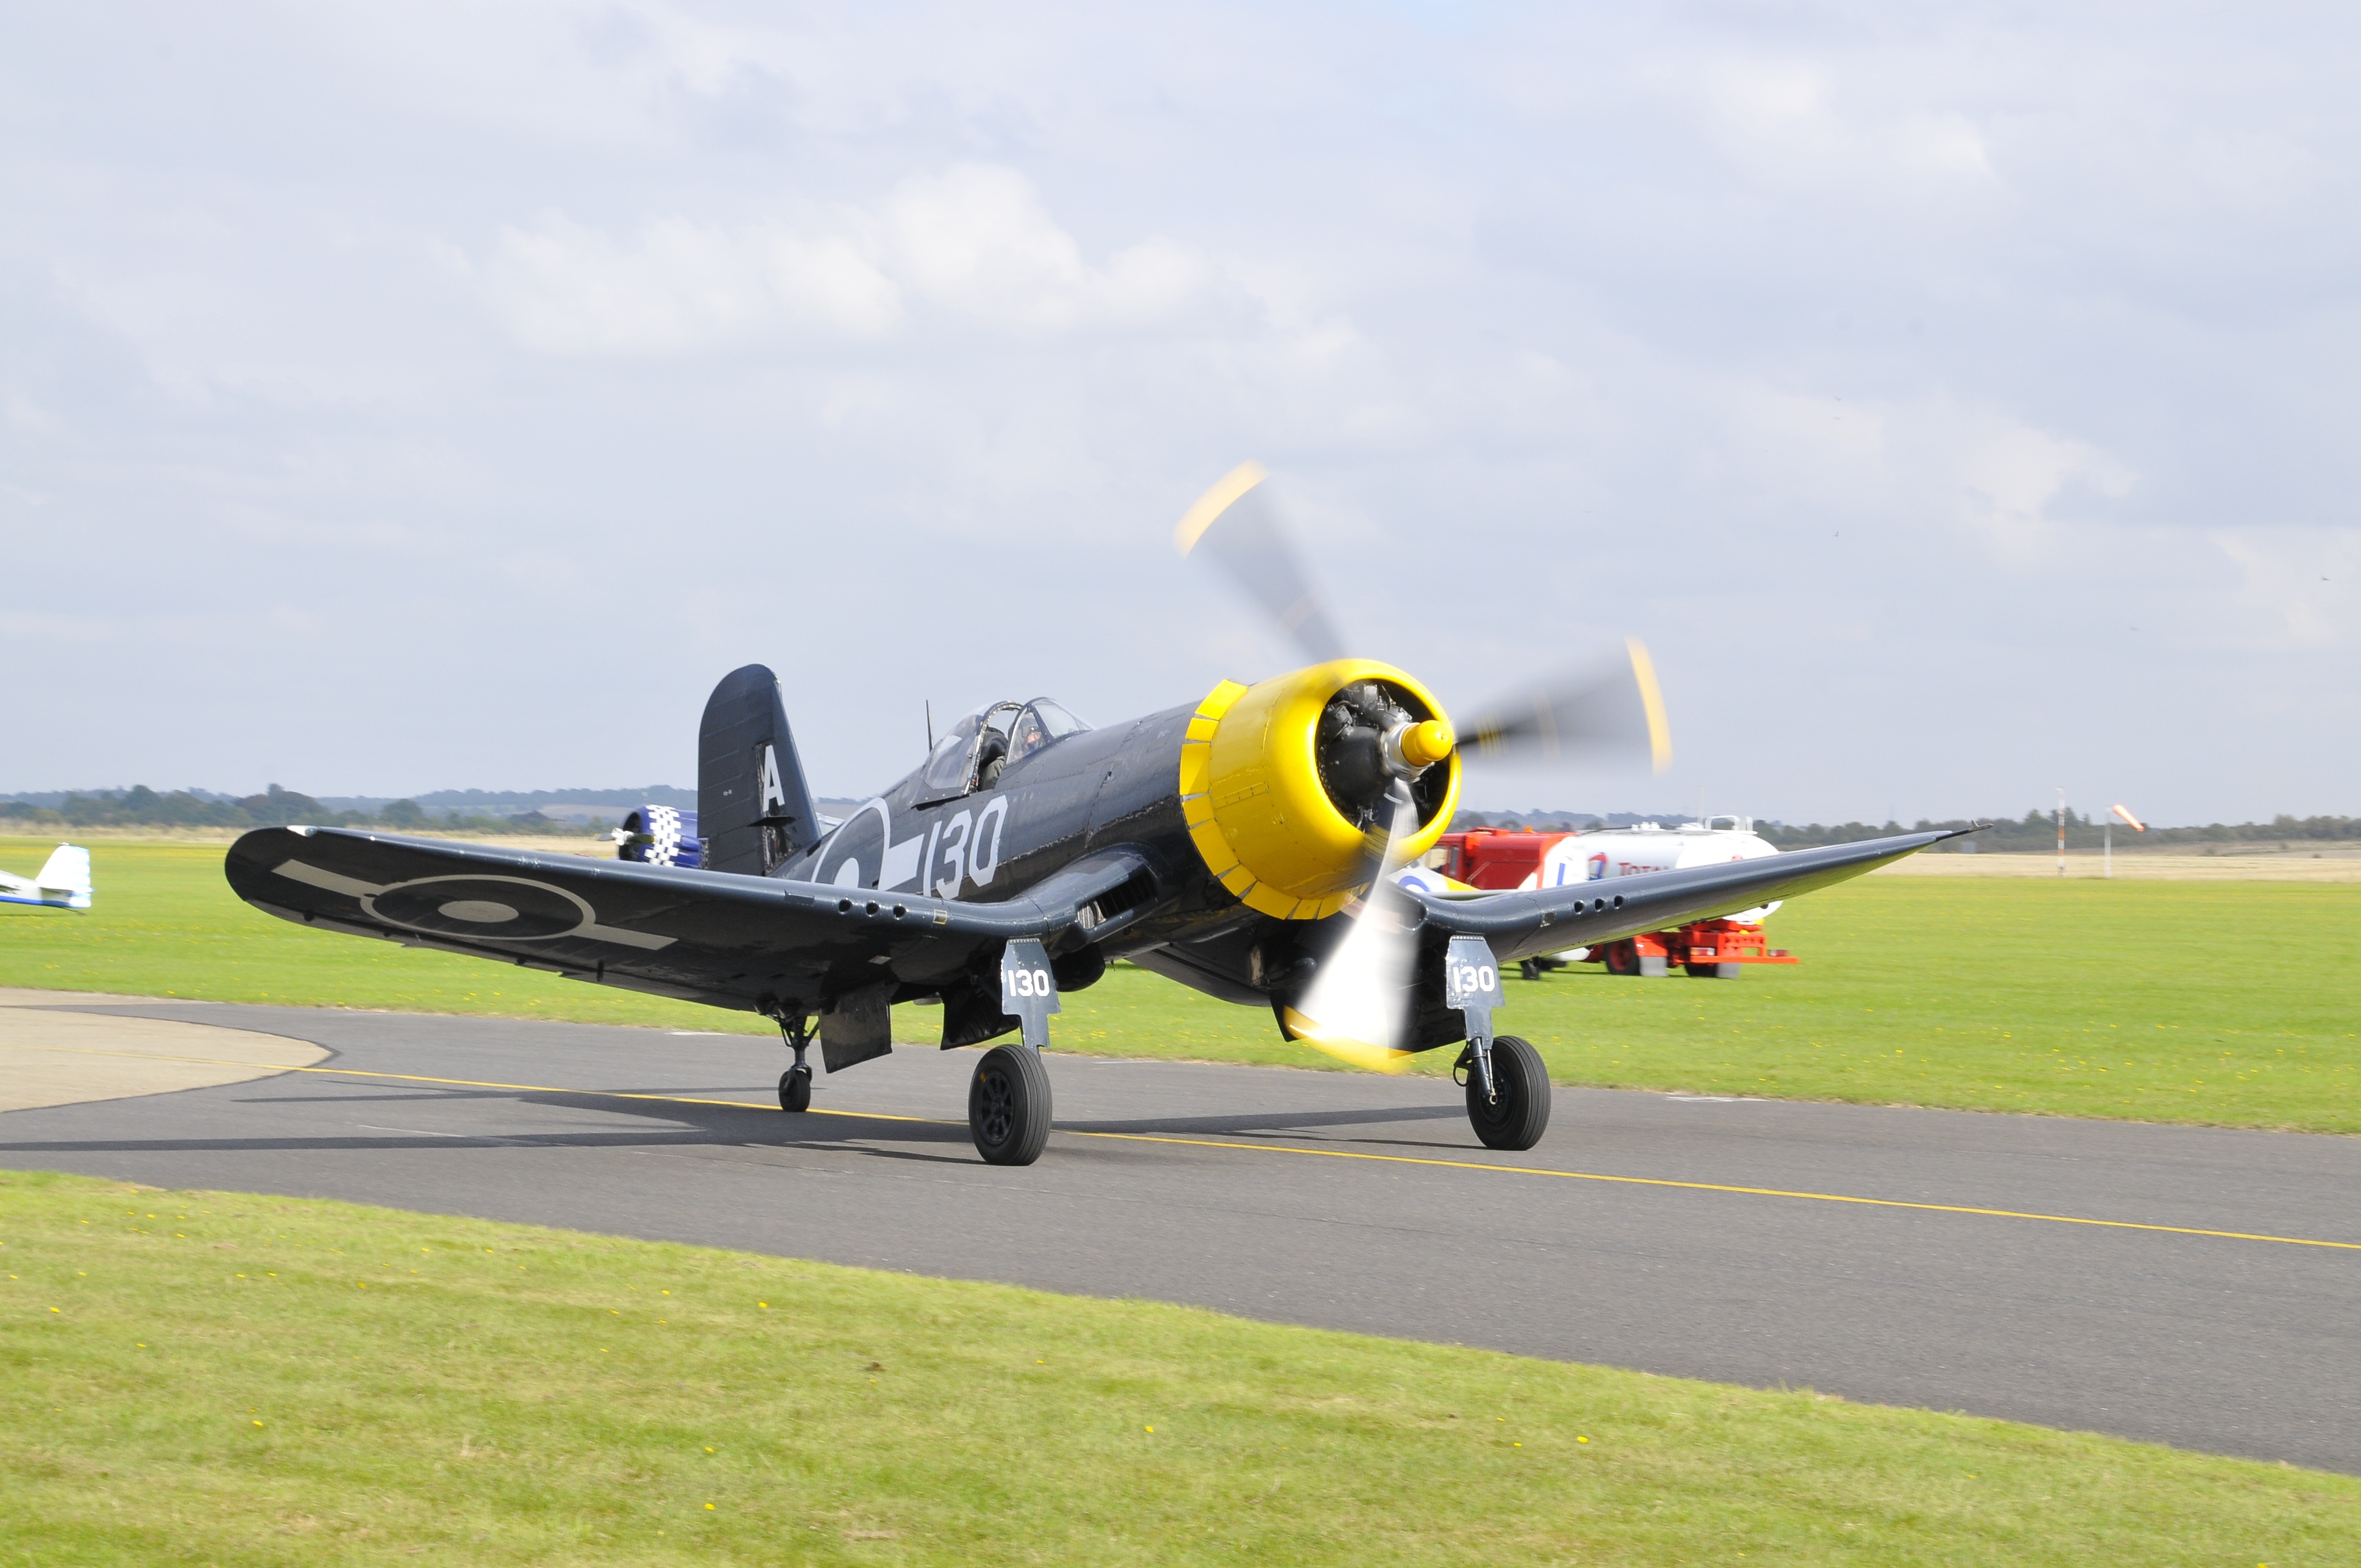
airplane, plane, aircraft, vehicle, aviation, flight, england, propeller, airshow, air show, fighter aircraft, military aircraft, monoplane, atmosphere of earth, propeller driven aircraft, vought f4u corsair, supermarine spitfire, grumman f8f bearcat, north american t 6 texan, north american p 51 mustang, curtiss p 40 warhawk, republic p 47 thunderbolt, duxford, afgan